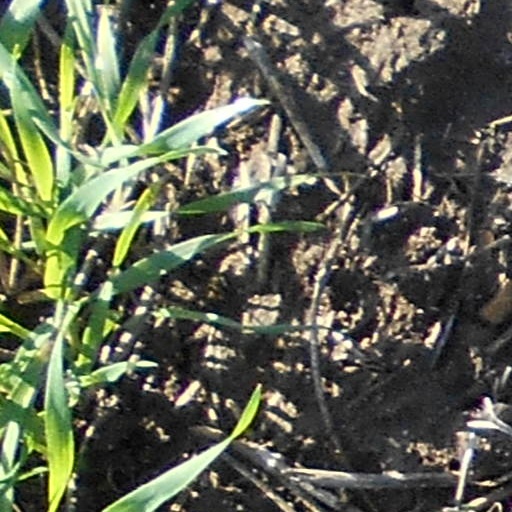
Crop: wheat